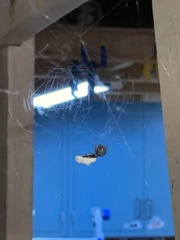
Species: Parasteatoda_tepidariorum